2012 Sengers Ladies Cycling Team season

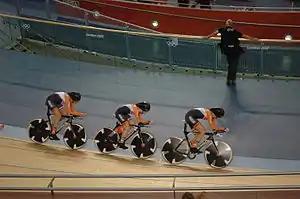
Koedooder (right) riding the team pursuit at the Summer Olympics together with Ellen van Dijk and Amy Pieters.

Vera Koedooder, as part of the national team, broke together with Ellen van Dijk and Kirsten Wild the Dutch team pursuit record at the 2012 Summer Olympics.